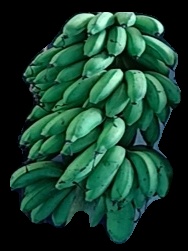
Variety: rasbale
Grade: grade2